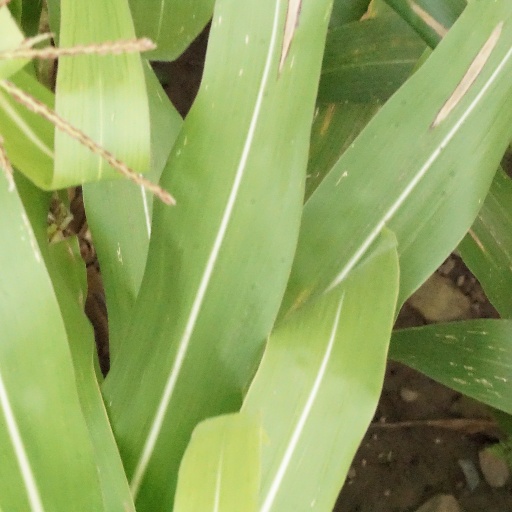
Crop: maize; corn